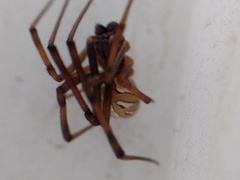
Species: Lactrodectus_hesperus